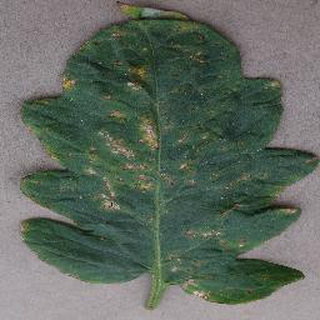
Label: tomato_bacterial_spot